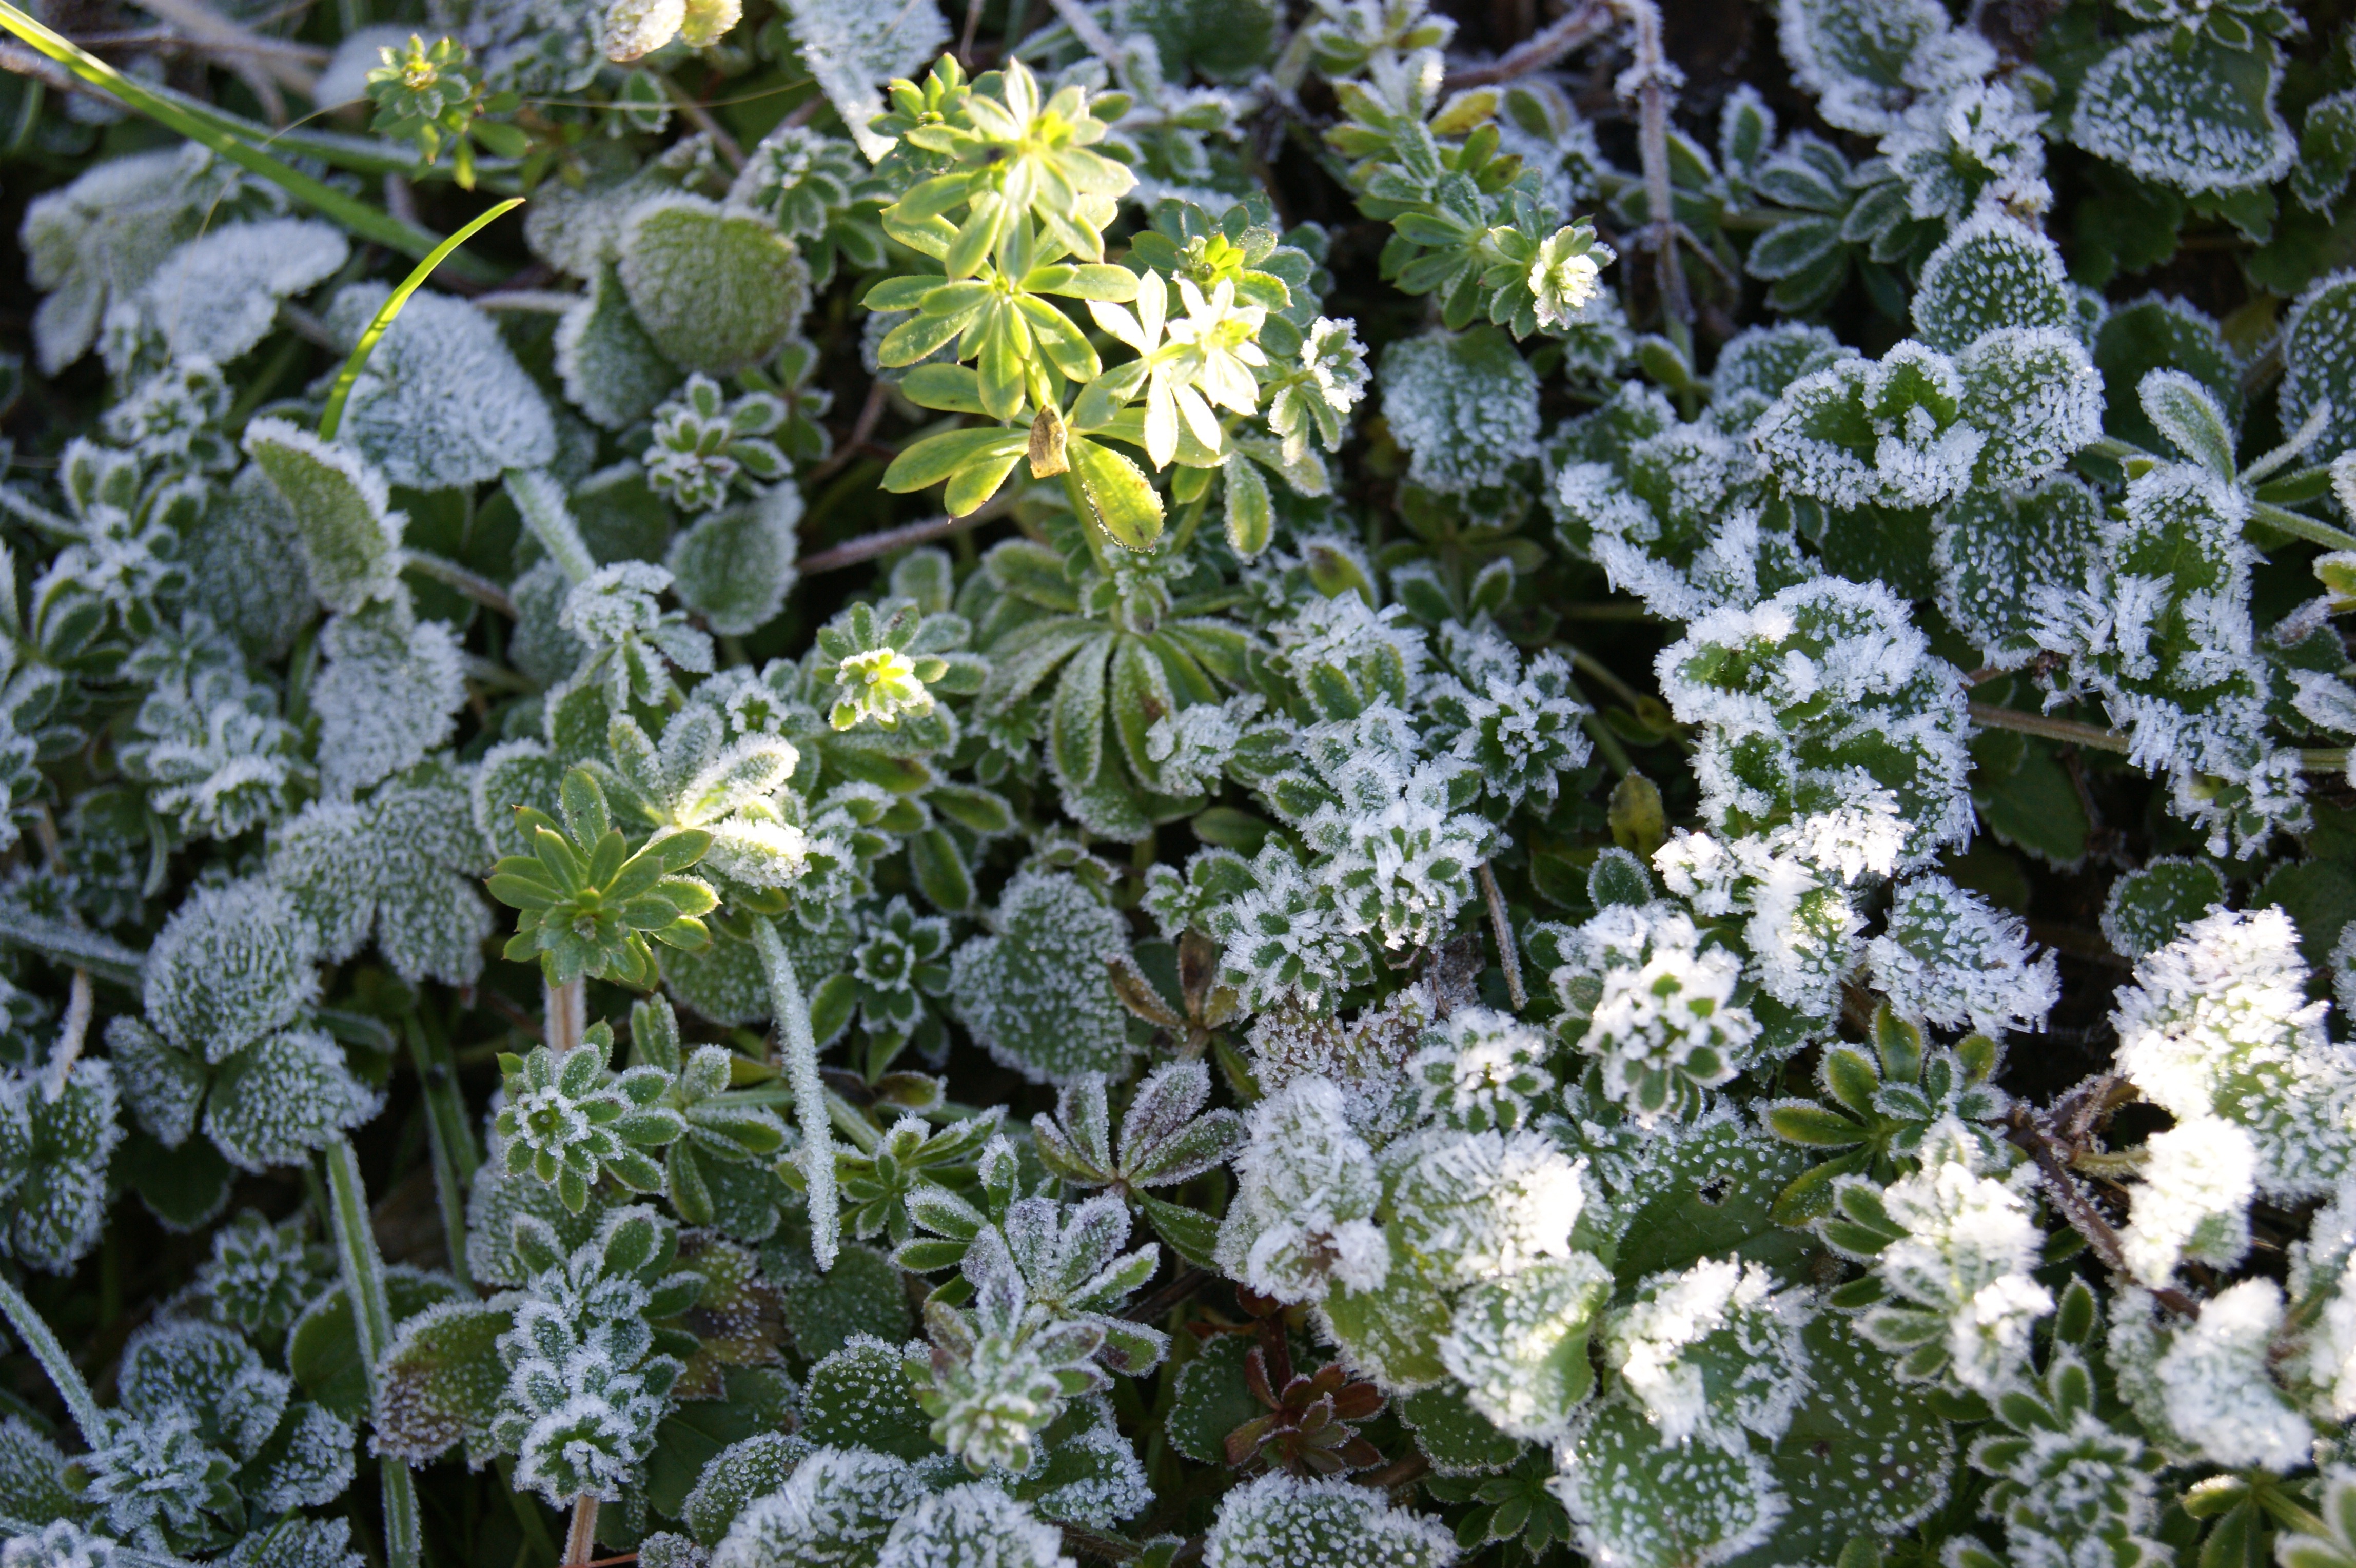
plant, meadow, flower, frost, ripe, green, herb, produce, botany, flora, wildflower, sunny, shrub, yarrow, flowering plant, daisy family, cow parsley, subshrub, land plant, apiales